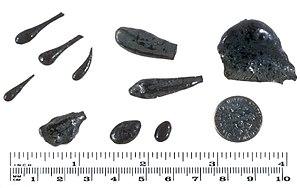
Les cheveux de Pélé, en tahitien Lauoho o Pele ou rouru o pere, sont une roche volcanique issue d'une gouttelette de lave très fluide, généralement basaltique, qui s'étire en longs et fins filaments sous l'action du vent. Ce type d'obsidienne tire son nom de Pélé, la déesse hawaïenne du feu et des volcans, – une dénomination utilisée dès le XIXᵉ siècle par des observateurs tels que W. T. Brigham, F. W. Krukenberg ou H. N. Moseley et confirmée par J. D. Dana dans son ouvrage de référence sur l'archipel hawaïen publié en 1890.
Les larmes de Pélé sont une roche volcanique comme les cheveux de Pélé. Ces larmes ont des formes de gouttes plus ou moins grosses.